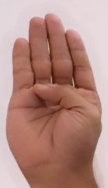
ASL sign: B